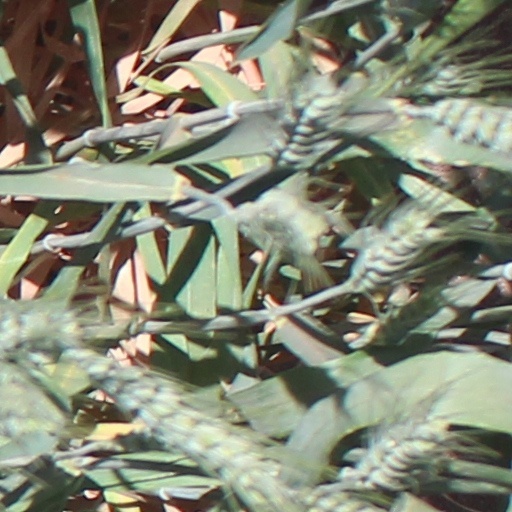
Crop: wheat